My Beloved

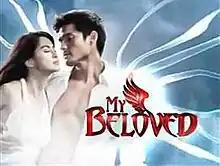
Title card

My Beloved is a 2012 Philippine television drama romance fantasy series broadcast by GMA Network. Directed by Dominic Zapata and Lore Reyes, it stars Dingdong Dantes and Marian Rivera. It premiered on February 13, 2012 on the network's Telebabad line up. The series concluded on June 8, 2012 with a total of 83 episodes.